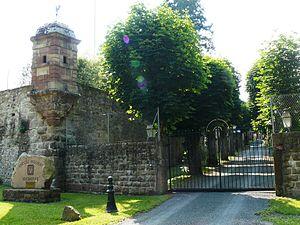
Ancien emplacement de l'abbaye de Honcourt, aujourd'hui baptisé le Château de Hugshaufen
Saint-Martin est une commune française, située dans le département du Bas-Rhin, en région Grand Est.
L’abbaye de Honcourt fut fondée en l'an 1000 par le comte Werner d'Ortenbourg, descendant de la famille des Etichonides et de la famille des Eberhard sous le règne de l'empereur Otton III du Saint-Empire (983-1002) et sous l'épiscopat d'Alewic comme l'atteste un diplôme de Frédéric Barberousse.
La vallée de Villé, ou val de Villé, est situé dans le département du Bas-Rhin et compte environ 10 300 habitants. Villé en est le bourg principal, chef-lieu et centre névralgique de la vallée.